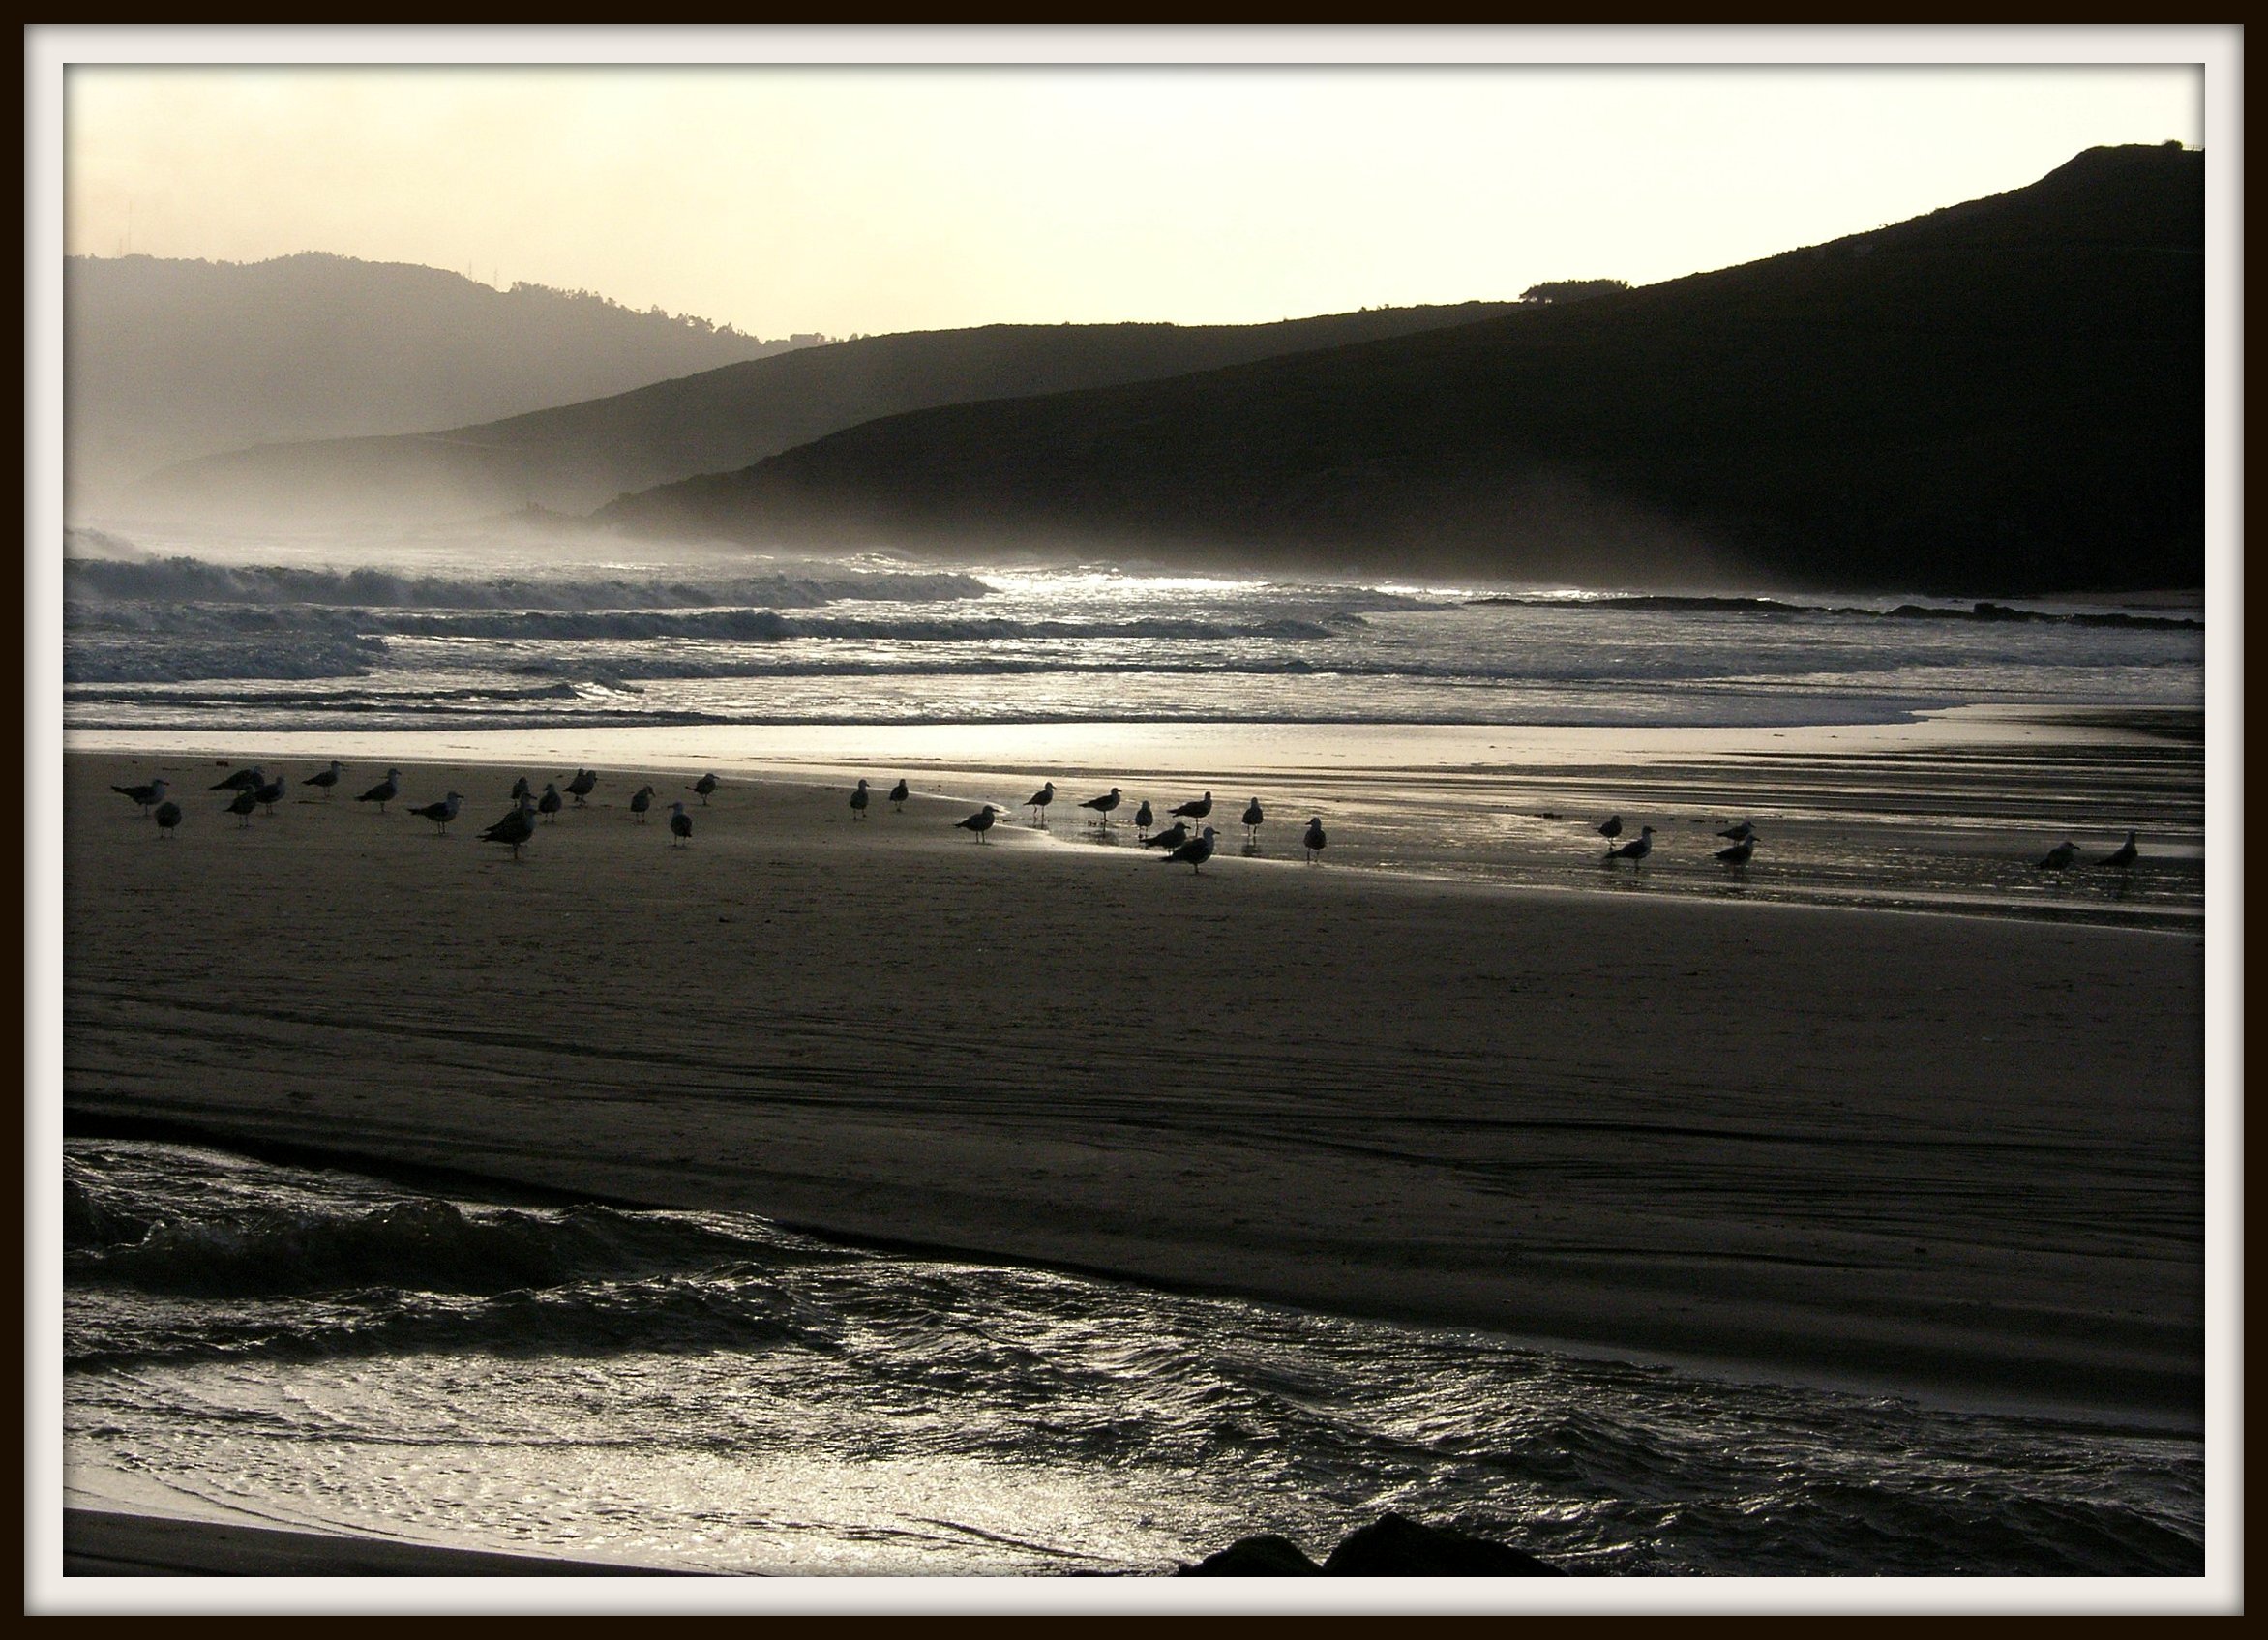
beach, landscape, sea, coast, sand, ocean, horizon, morning, shore, wave, bay, material, body of water, spain, galicia, image, espana, ggl1, wind wave